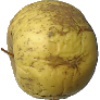
Label: Apple Golden 1